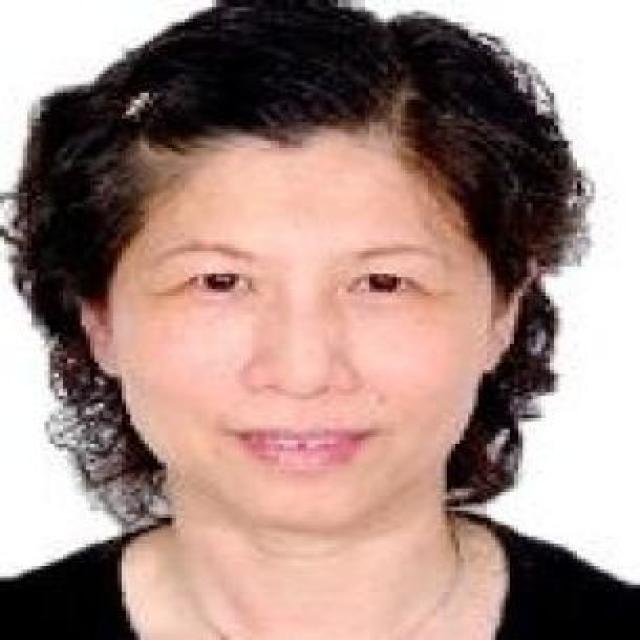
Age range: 45-64